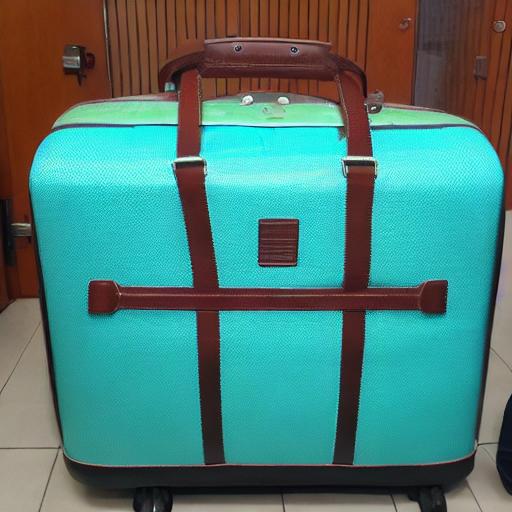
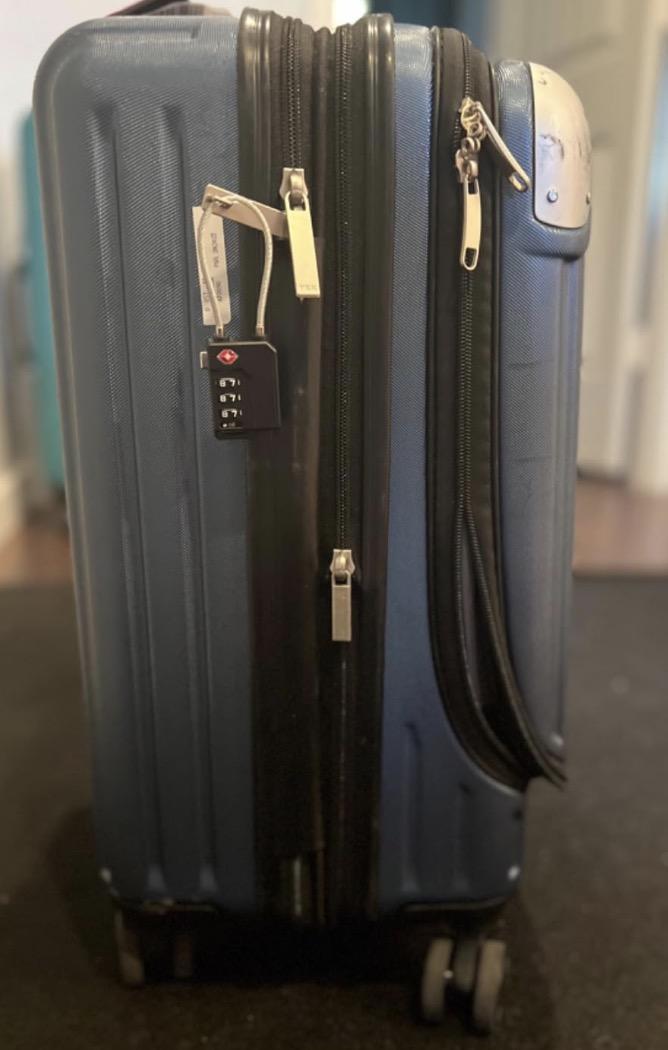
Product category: items_tea
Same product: no